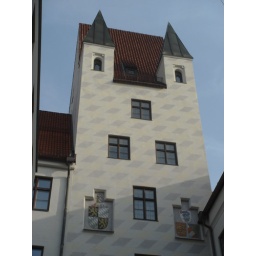
patterned building in Bavarian blue